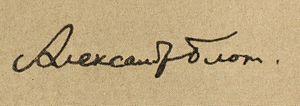
Le musée-appartement d'Alexandre Blok est un musée littéraire dédié au poète Alexandre Blok situé à Saint-Pétersbourg au 57 rue des Décembristes. Il dépend du musée historique de Saint-Pétersbourg.